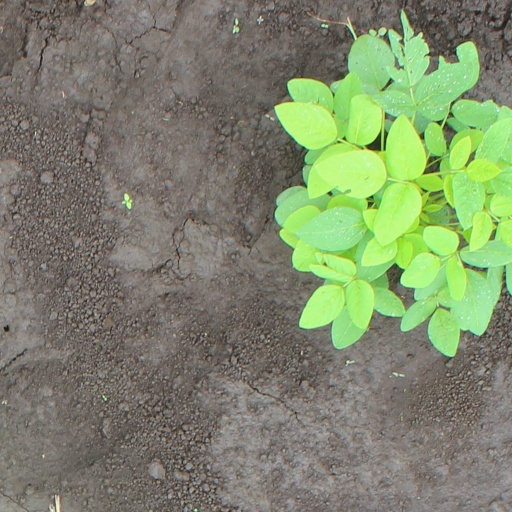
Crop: soybean